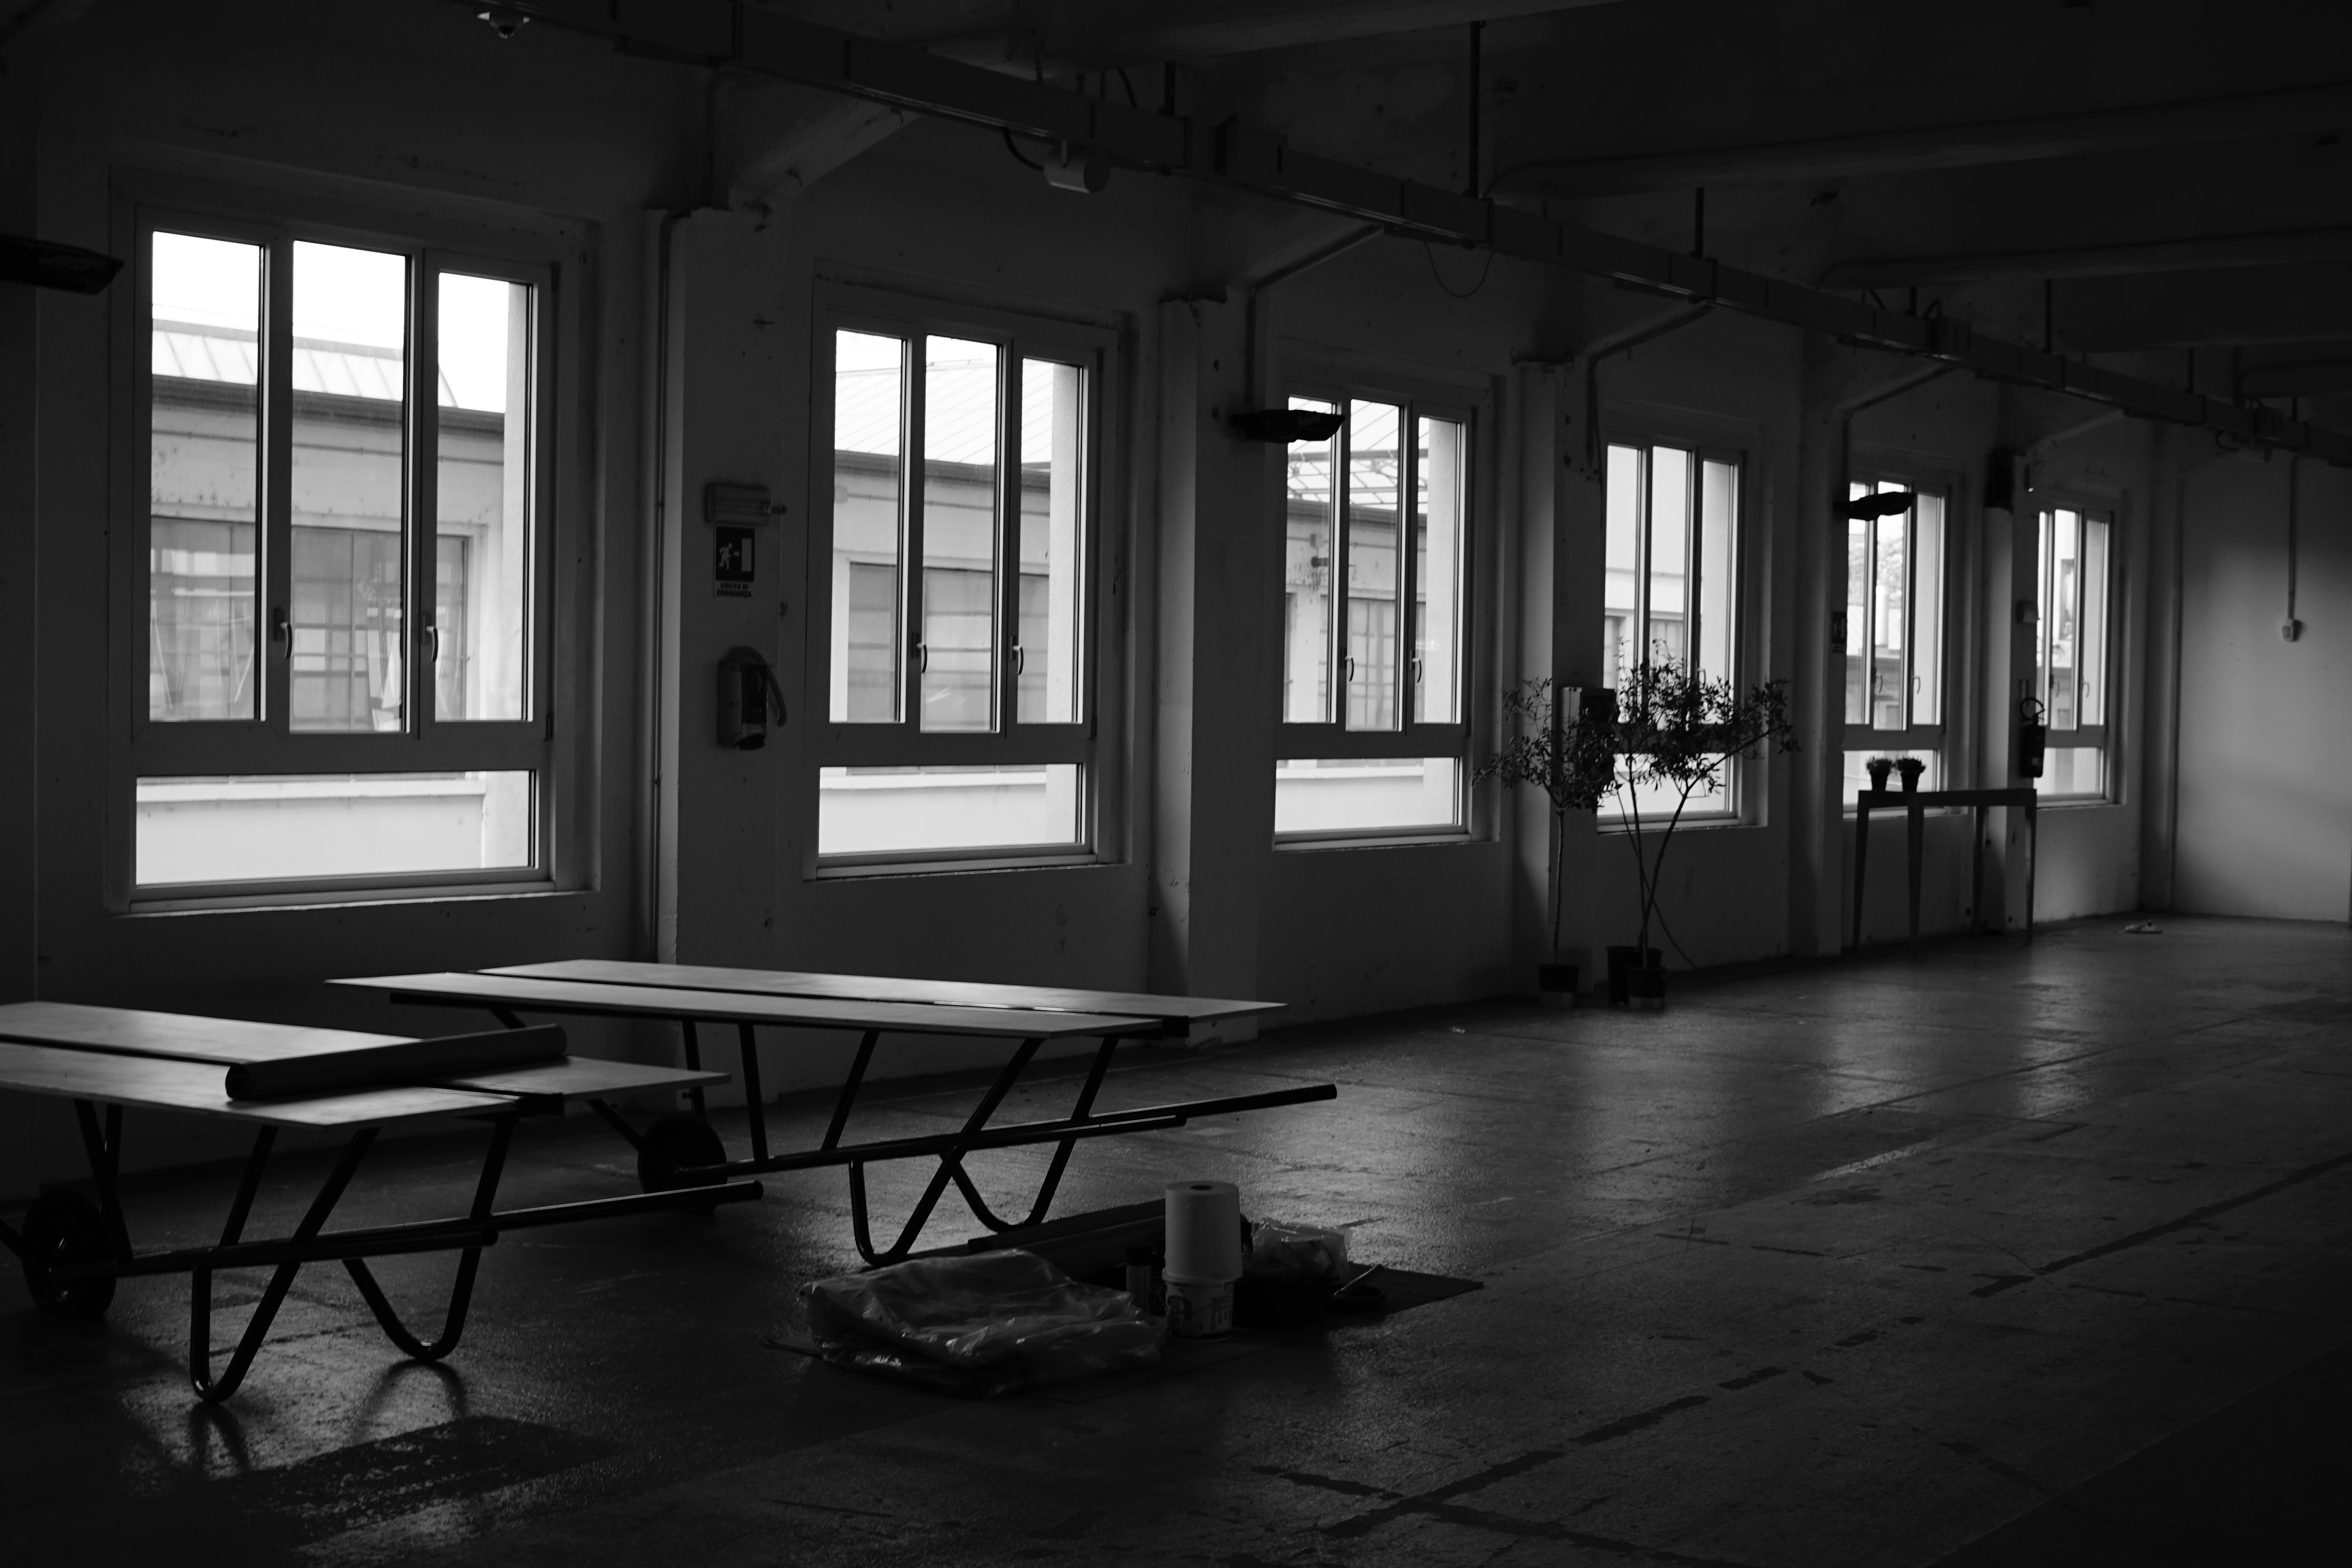
light, black and white, white, house, window, home, darkness, black, room, monochrome, interior design, design, shape, monochrome photography